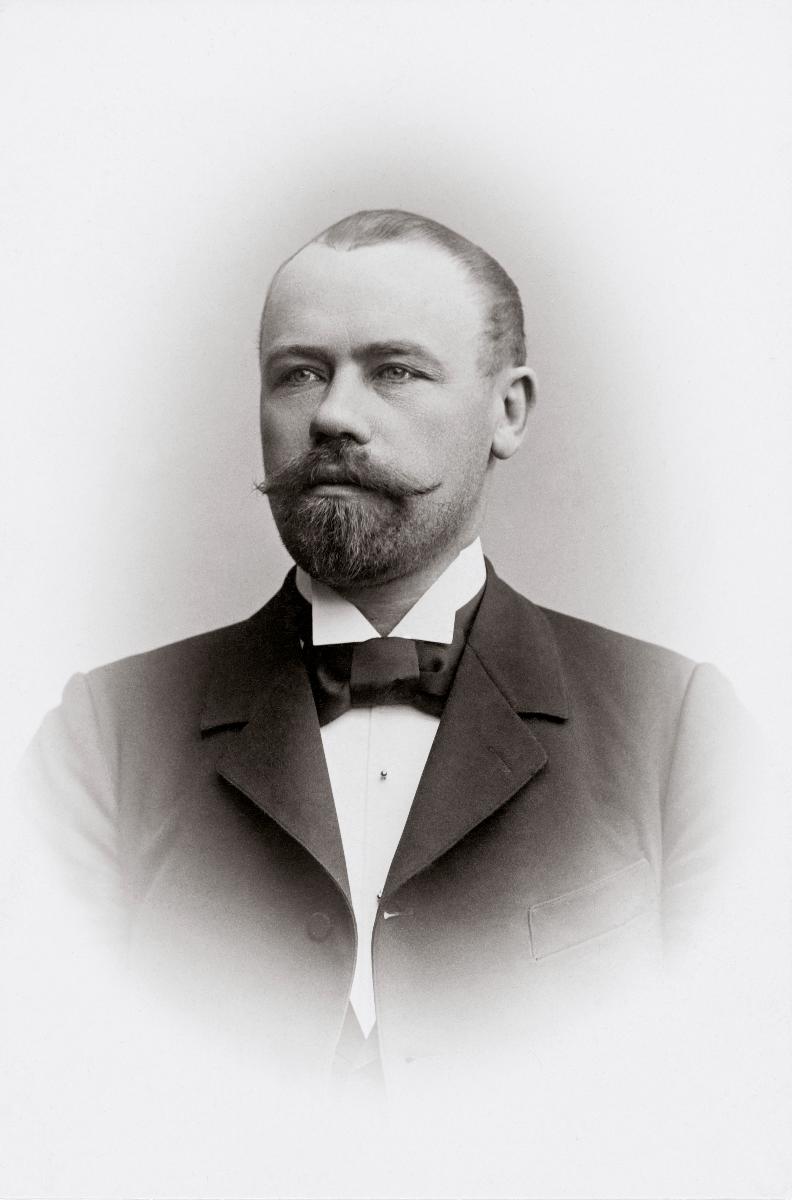
Maalarimestari Salomo Wuorio
Master Painter Salomo Wuorio
sisällön kuvaus: Maalarimestari Salomo Wuorio vuonna 1895. content description: Master Painter Salomo Wuorio in 1895.
Kuvaaja: Nyblin, Daniel, kuvaaja
Vuosi: 1895
Paikka: Suomi; Suomi, Uusimaa, Helsinki
Aiheet: Wuorio, Salomo; henkilöt; koristemaalaus; koristemaalarit; maalausala; persons; decorative painting; decorative painters; painting industry; Finnish painters; portrait; visit card; interior painting; personer (individer); dekorationsmålning; dekorationsmålare; målarbranschen